Arcturus (band)

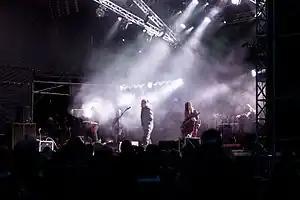
Arcturus in 2016

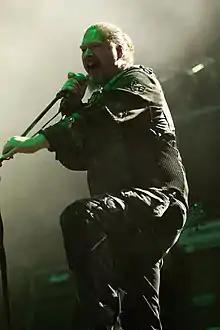
Simen „ICS Vortex“ Hestnæs at Party.San 2016

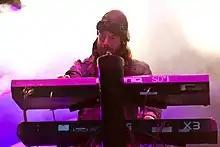
Steinar „Sverd“ Johnsen 2016

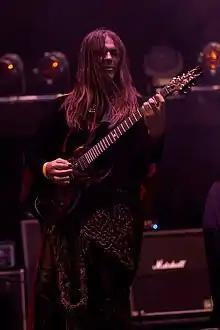
Knut Magne Valle 2016

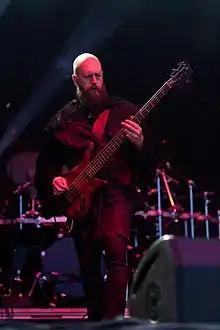
Hugh Mingay 2016

Arcturus is a Norwegian avant-garde/progressive metal band formed in 1991. They have continuously experimented throughout their career, drawing influences and incorporating elements from a wide range of musical styles, including black metal and classical music, while maintaining their roots as a metal outfit. The band has released five official full-length albums. Their name, which translates to "Bear Guardian", references the Behenian fixed star Arcturus.